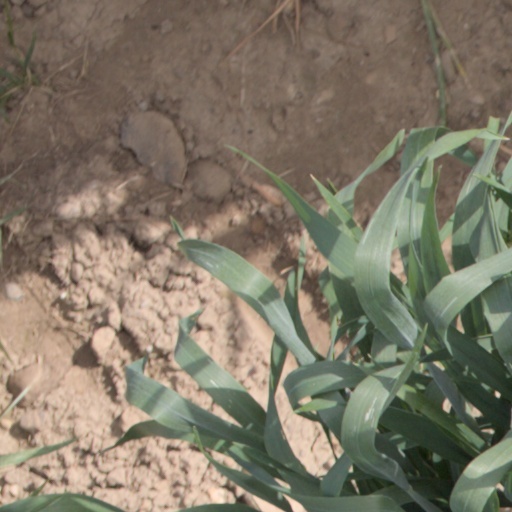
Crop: wheat